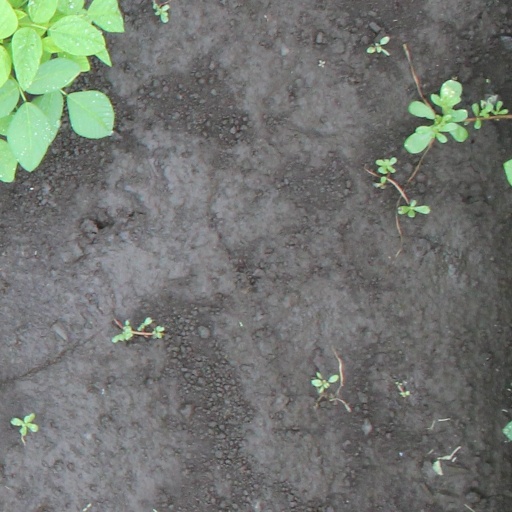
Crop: soybean